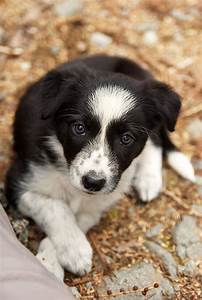
Label: dog